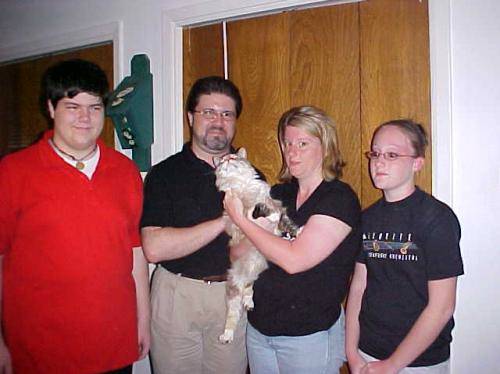
Label: cat